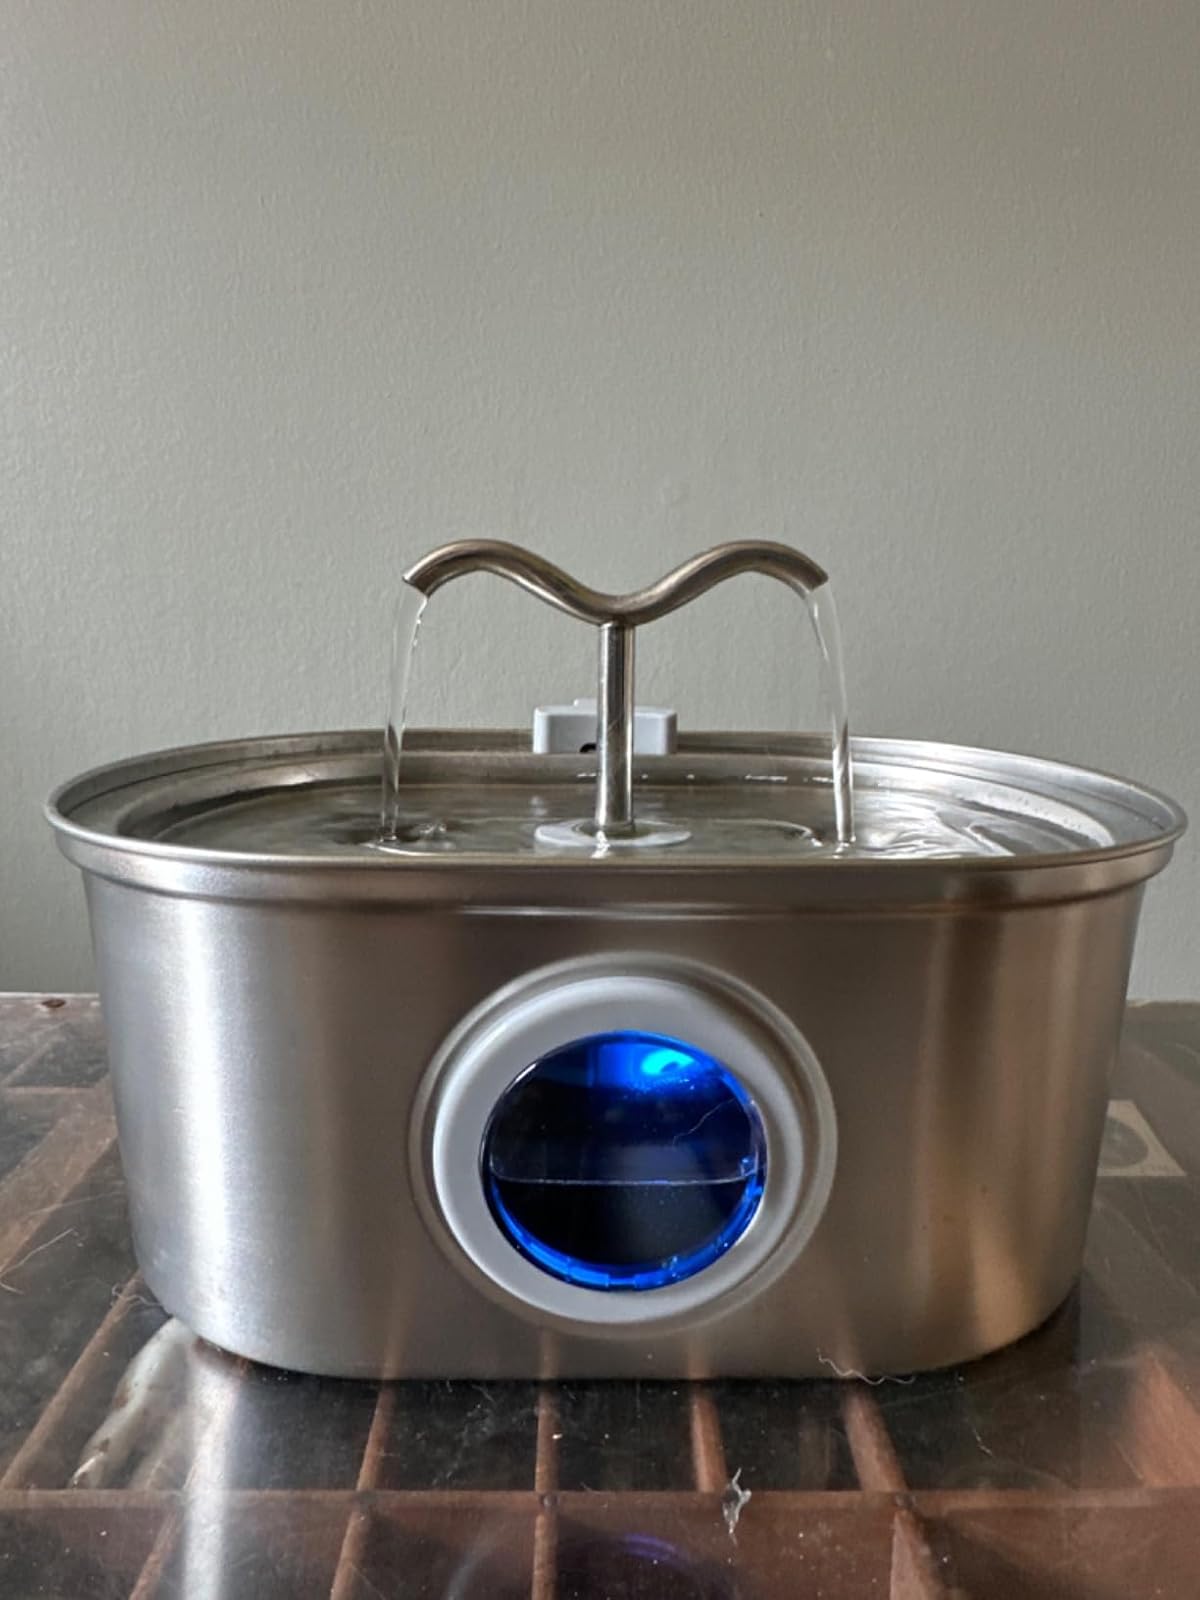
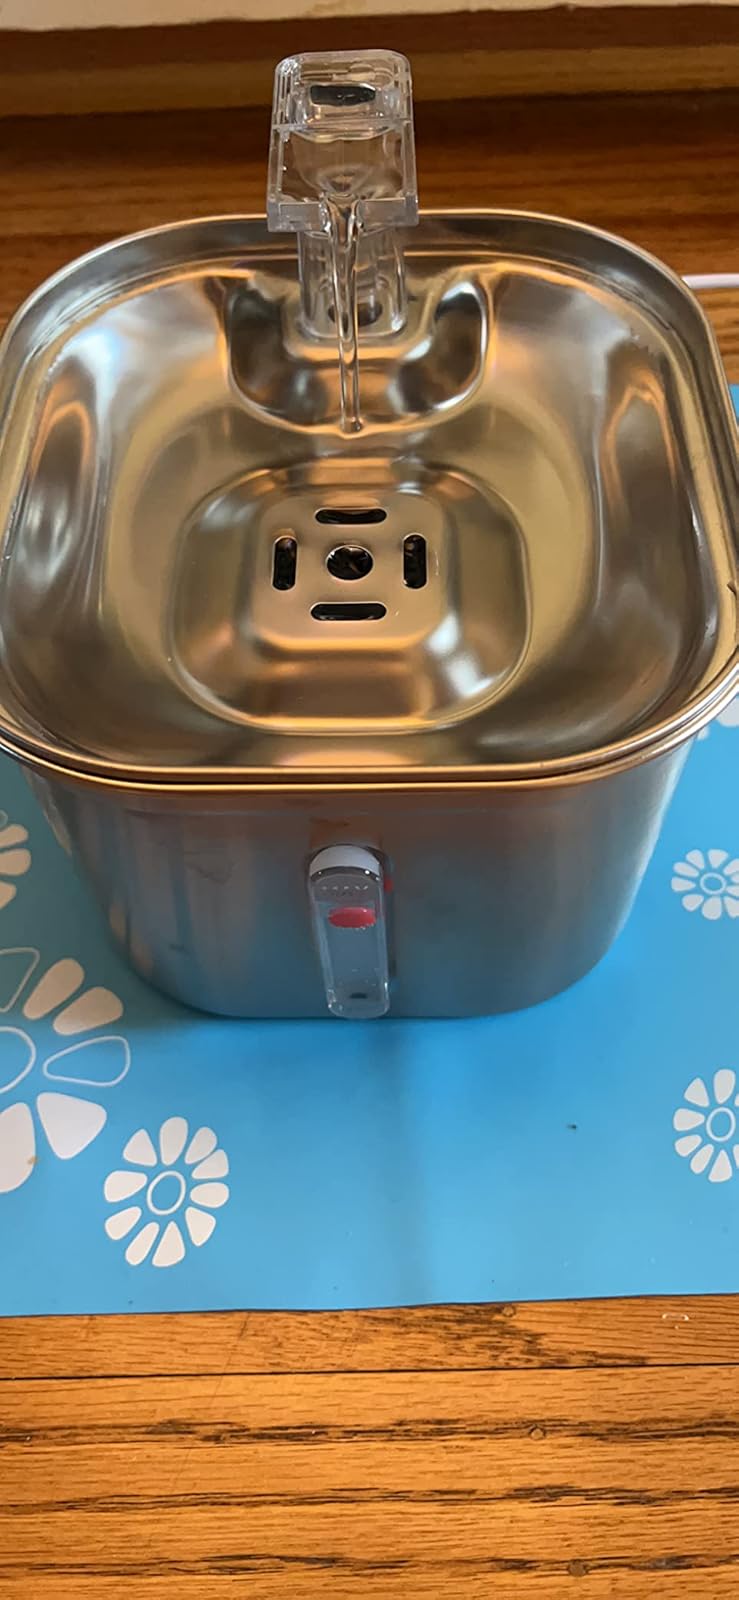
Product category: items_bowl
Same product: no